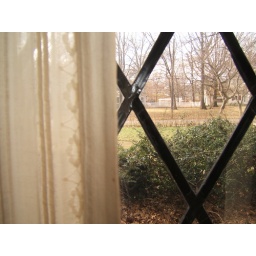
Macro setting, the curtain and window in the library nook.